Service Technique de l'Aéronautique

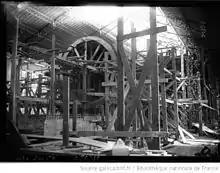
The STAé wind tunnel under construction at Issy-les-Moulineaux in 1921

The STAé established regulations for designing aircraft to improve safety, as well as drawing up specifications for a wide range of military aircraft classes, which were assessed in a competitive fashion and production contracts issued accordingly.